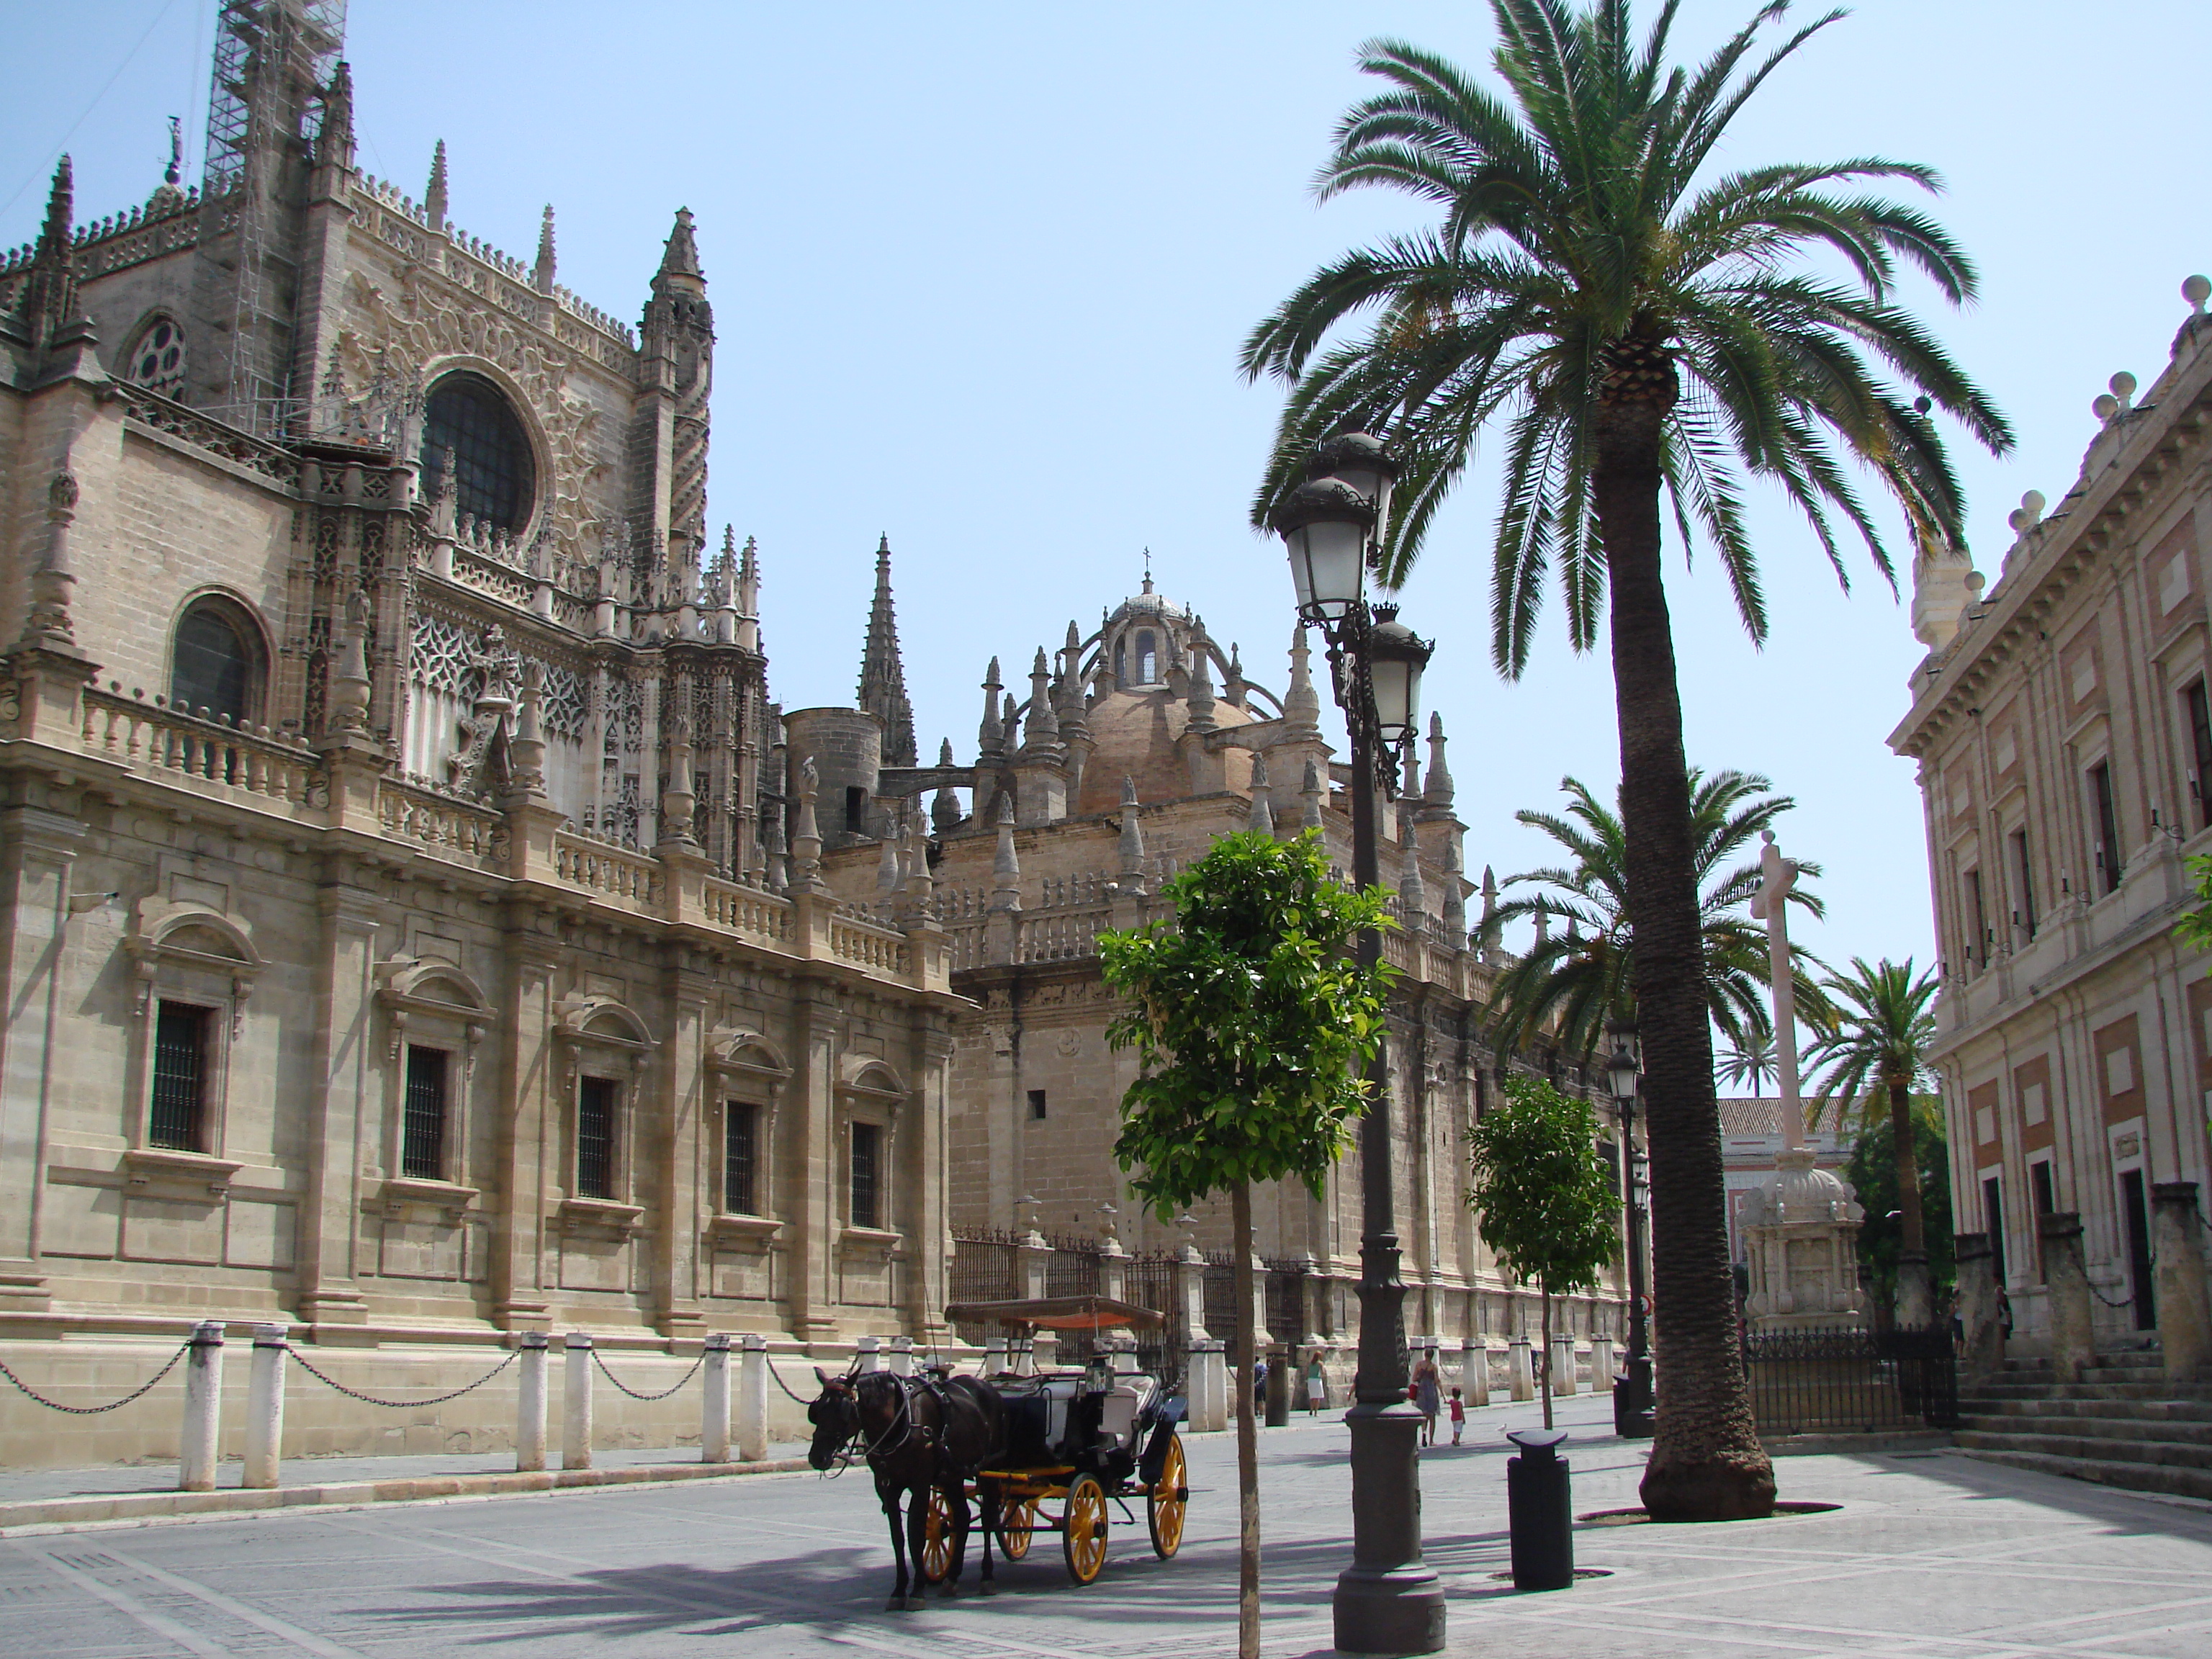
spain, seville, andalusia, temple, old building, cathedral, church, historic places, travelling, plaza, arecales, palm tree, medieval architecture, tree, tourist attraction, historic site, building, palace, city, town square, byzantine architecture, ancient rome, sky, facade, classical architecture, basilica, place of worship, tours, tourism